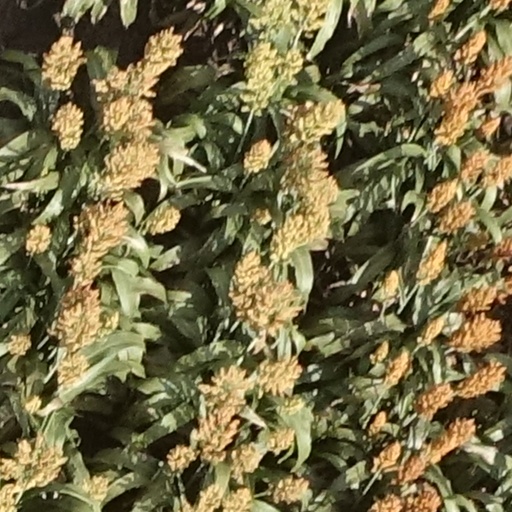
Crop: sorghum